Housing in the United Kingdom

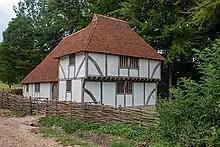
Medieval house using a timber structure

Housing in the United Kingdom represents the largest non-financial asset class in the UK; its overall net value passed the £8 trillion mark in 2023. This reflects a marginal decrease of 0.3% from the previous year, yet it remains £1.585 trillion higher than levels in 2019, prior to the COVID-19 pandemic.